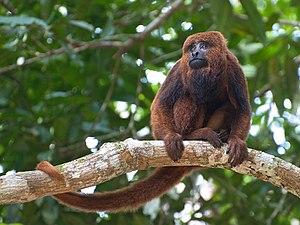
Le Hurleur brun est un singe hurleur ou alouate, qui vit dans les forêts du sud-est du Brésil et de l'extrême nord-est de l'Argentine. Il vit en groupes de deux à onze individus. Malgré son nom de « Hurleur brun », il est de couleur variable, certains individus pouvant même présenter une couleur en grande partie rouge-orange ou noir.